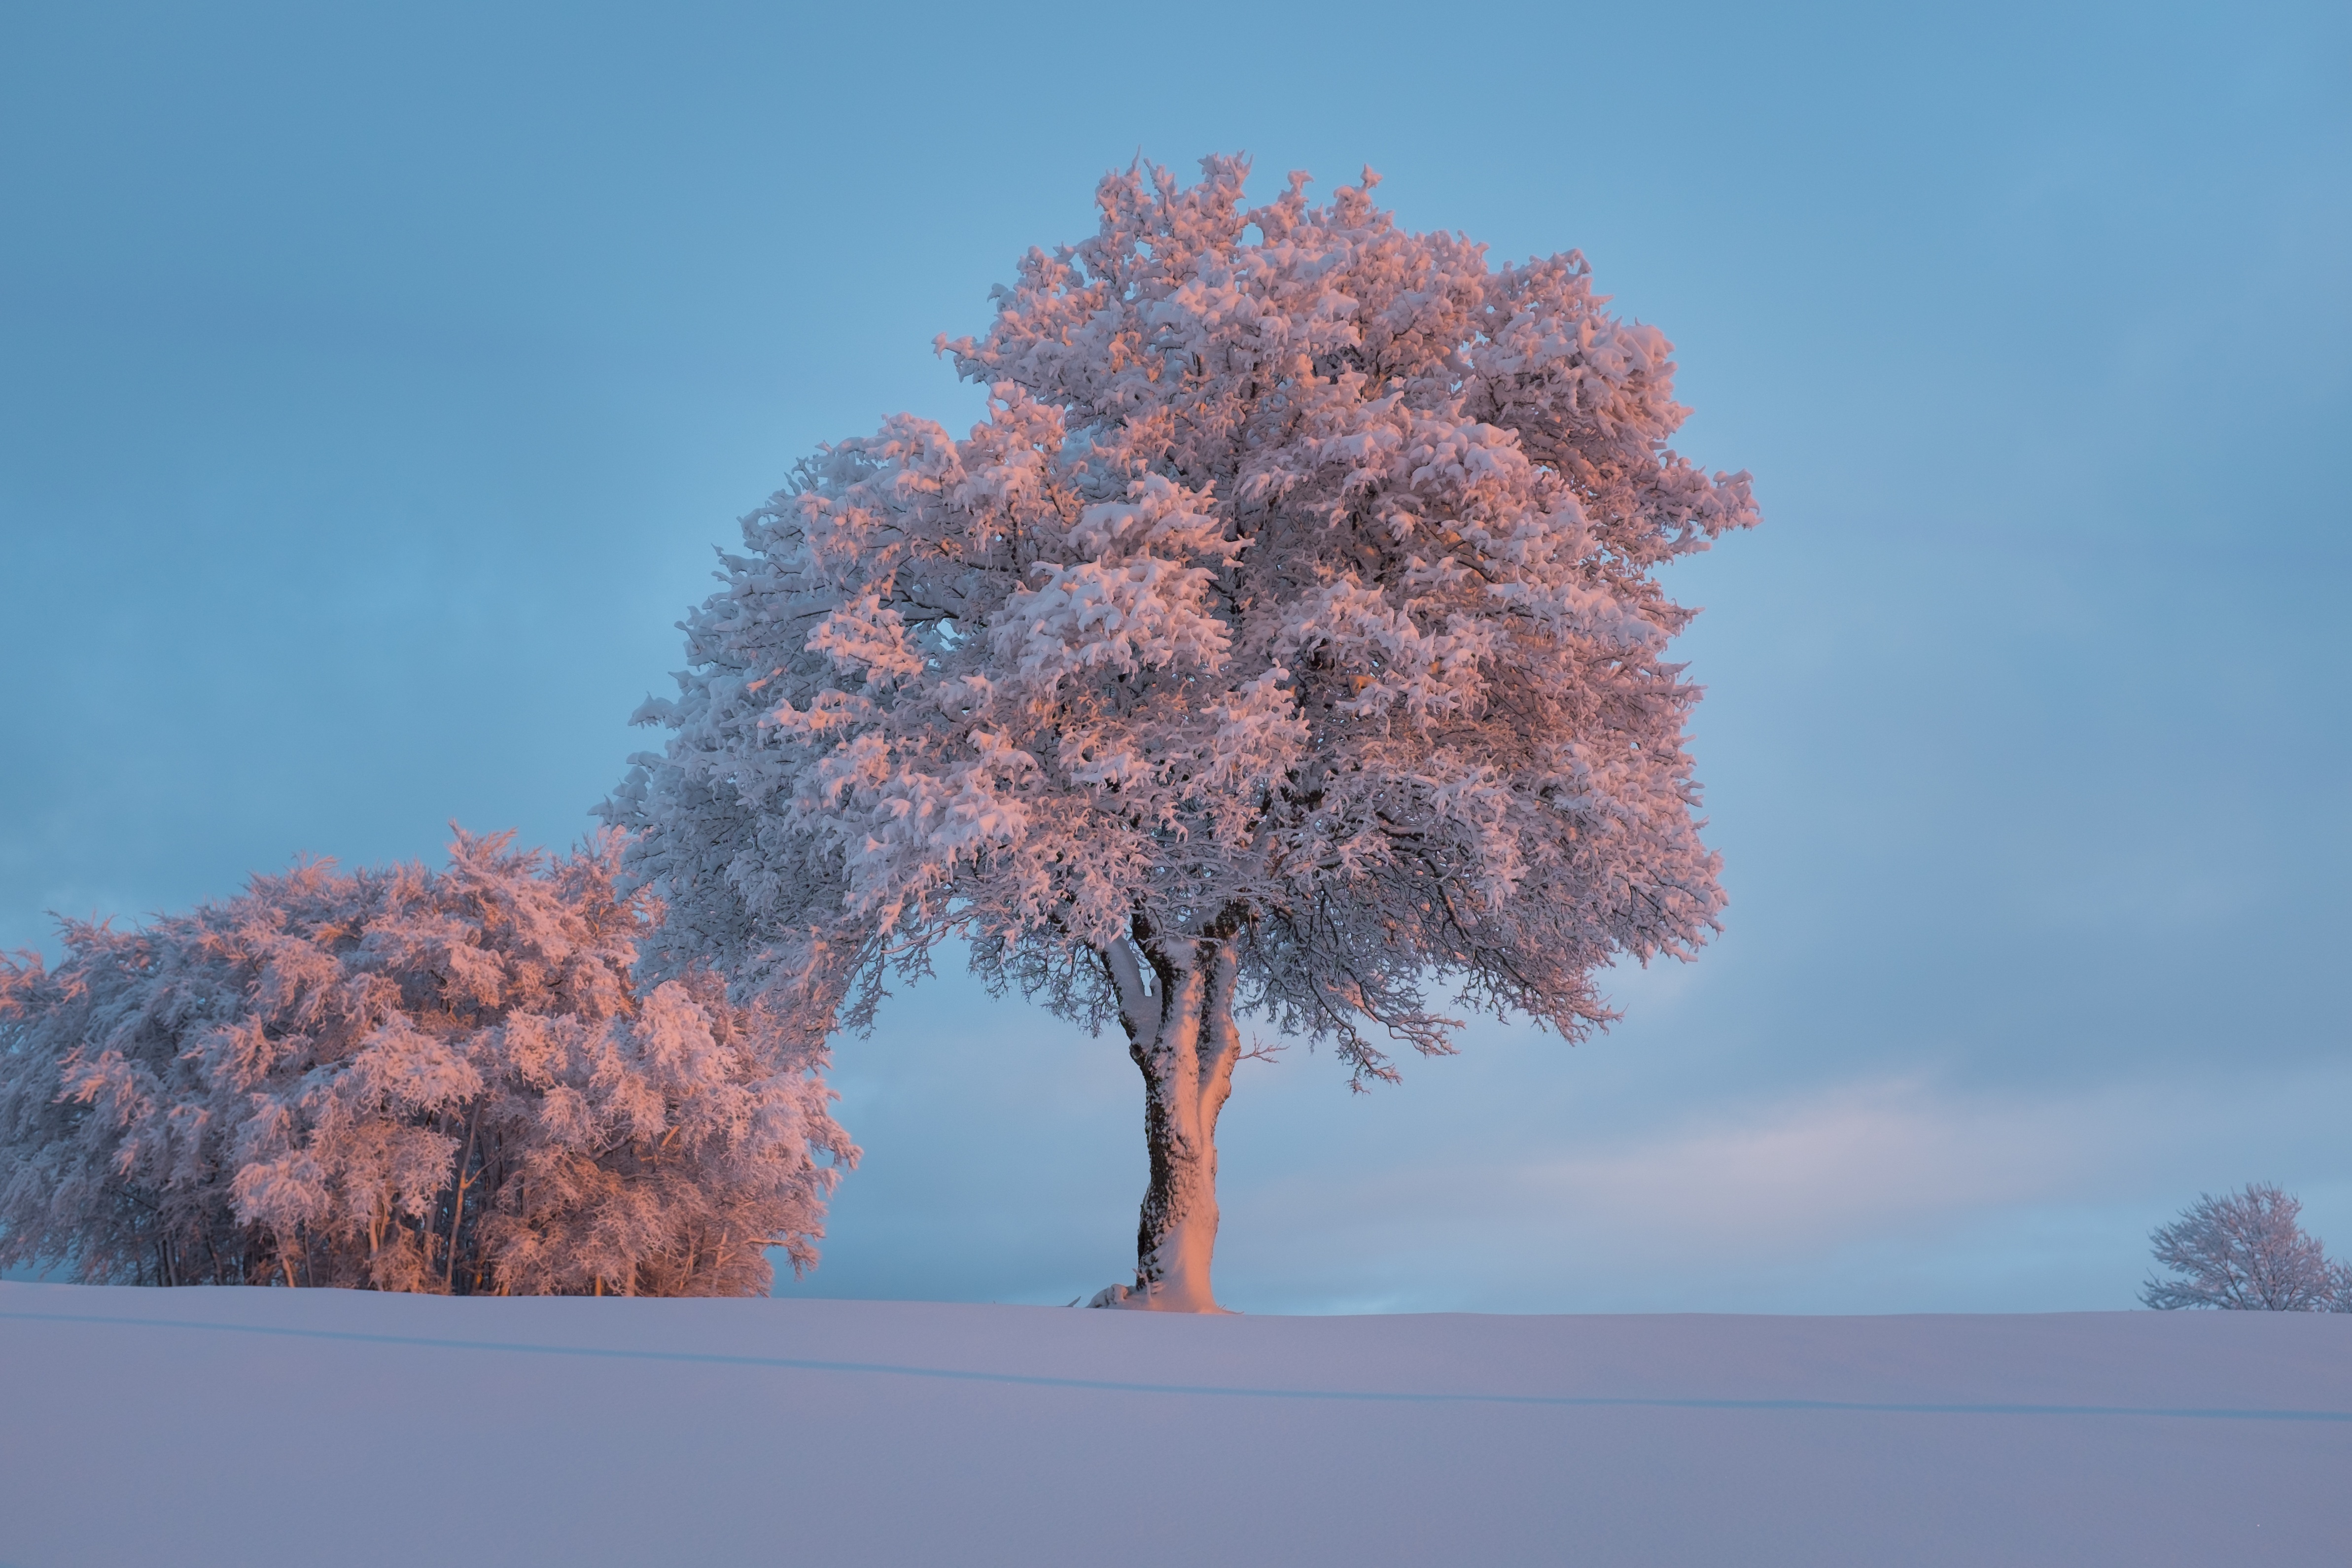
tree, nature, branch, blossom, snow, winter, cloud, plant, sky, morning, leaf, flower, frost, autumn, season, atmospheric phenomenon, woody plant